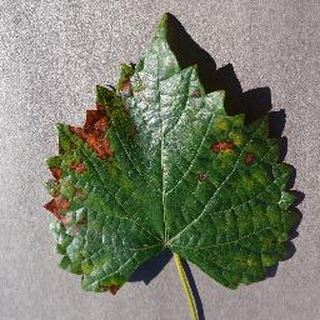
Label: grape_esca_black_measles